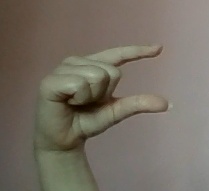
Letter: dal